MY Steve Irwin

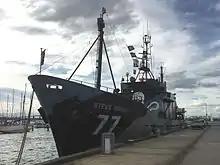
Sea Shepherd's "Steve Irwin" at Williamstown, Australia, August 2016

On January 5 "Steve Irwin" arrived in Fremantle Harbour escorting the severely damaged "Brigitte Bardot" from the Southern Ocean, monitored by the Japanese whaling ship "Shōnan Maru 2". While in port, "Steve Irwin" defied an order by the Fremantle harbourmaster to lower her Jolly Roger-styled flag after docking in Fremantle. After departing the port, a team from environmentalist group "Forest Rescue Australia" approached and illegally boarded the security ship "Shōnan Maru 2", climbing over spikes and razor wire in international waters off the coast of Bunbury, Western Australia with the assistance of small boat crews from the "Steve Irwin". While Japan agreed to release the activists, the Australian Prime Minister Julia Gillard slammed the action as "unacceptable" and warned that others who carry out similar protests would be "charged and convicted".